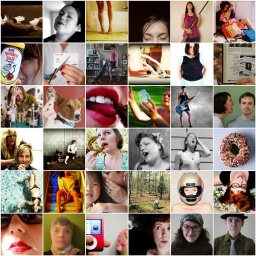
Monday Faves, 5/4 saw her standing there by the record machine edition